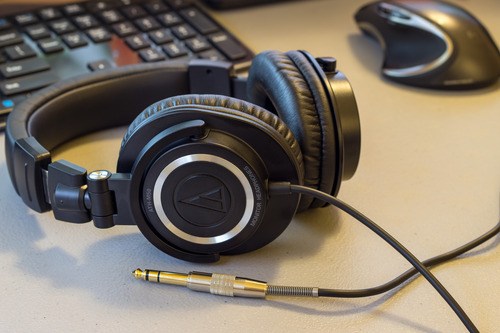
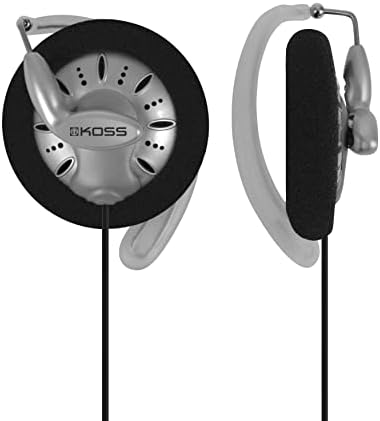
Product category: headphones
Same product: no